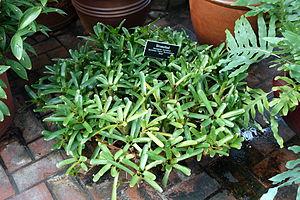
Neoregelia fluminensis est une espèce de plantes de la famille des Bromeliaceae, endémique de la forêt atlantique au Brésil.